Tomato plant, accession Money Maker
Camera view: vertical (180 deg); turntable rotation: 150 degrees
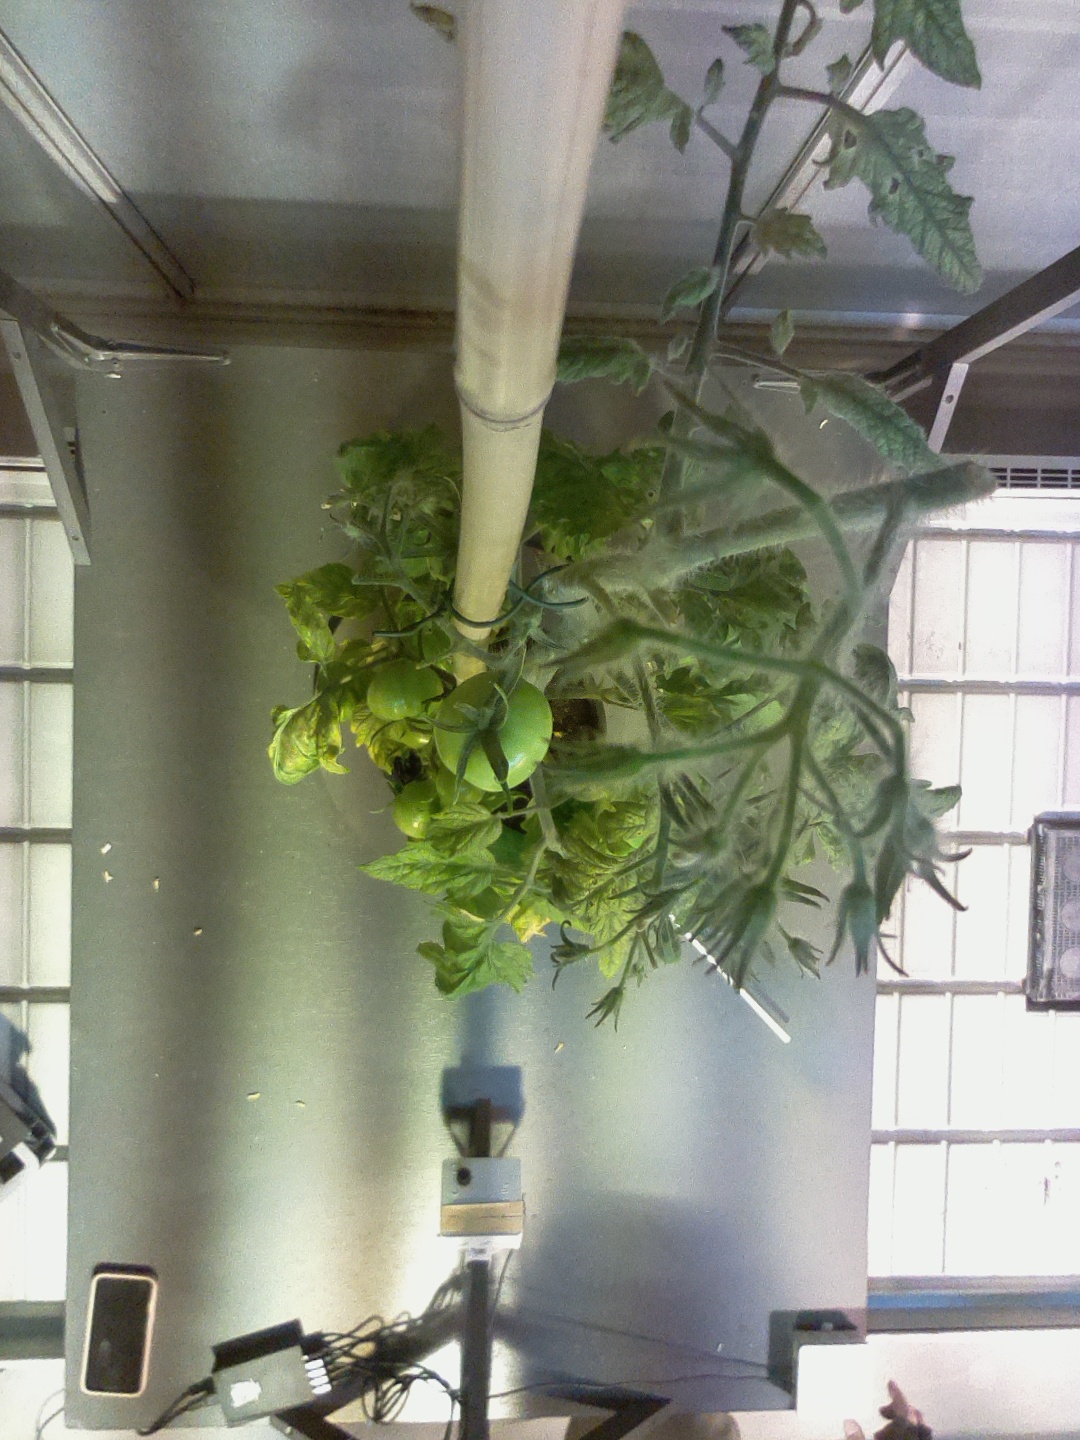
BBCH growth stage 78: 80% -90% of final fruit size